Byron Williams (gridiron football)

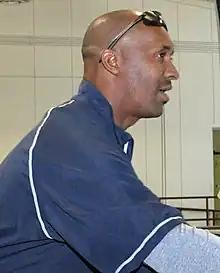
Williams in 2013

Byron Keith Williams (born October 31, 1960) is a former professional American football wide receiver. He was drafted by the Green Bay Packers in the tenth round of the 1983 NFL draft. He played college football at UT Arlington.